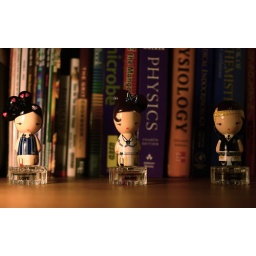
home, sweet home. between my cute things and my science books in louisville.